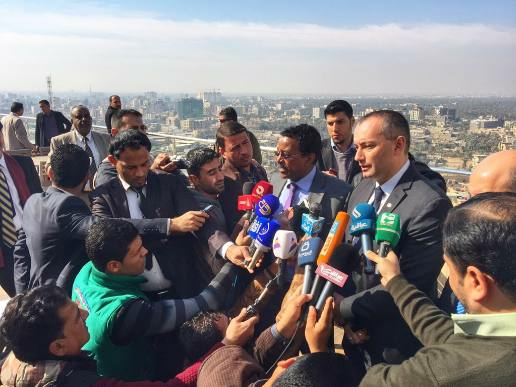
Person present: Yes